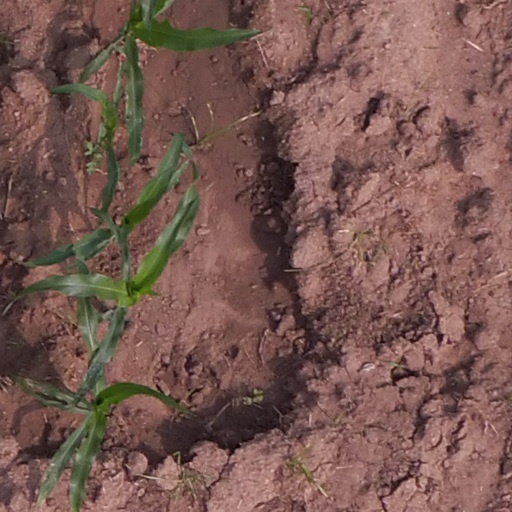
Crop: maize; corn